Computer security conference

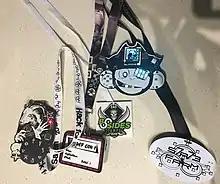
A variety of electronic and non-electronic hacker conference badges

One facet of Hacker conferences that tends to differentiate many "HackerCons" from general computer security conferences, is the evolution of the conference badge. While many conferences use a fairly standard paper/plastic badge to identify attendees by name, many hacker con's have evolved to use more non-traditional badges, such as electronic PCB's with LED's, LCD screens, and can include wifi and advanced, often hidden functionality, to include games, that do not identify the individual, sometimes promoting a group identity or regional/local group affiliation. This has spurred the creation of so-called "badgelife" where different individuals and organizations (such as local hacker groups) may design, create, and sell or otherwise distribute a separate badge attendees wear in addition to their conference badge. These badges may be purchased, but some may have to be earned by completing a challenge at the conference. One of the rarest and most desirable badges is the DefCon Black Badge. While the use of the badges are traditionally associated with DefCon, their use has spread to other conferences.